The Royalettes

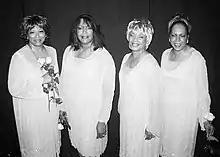
The Royalettes reunion

More than 30 years after the group disbanded, they came together again in 2003 for an All-Star Classic Reunion performance at the 5th Regiment Armory in Baltimore. This was their last performance as a group.